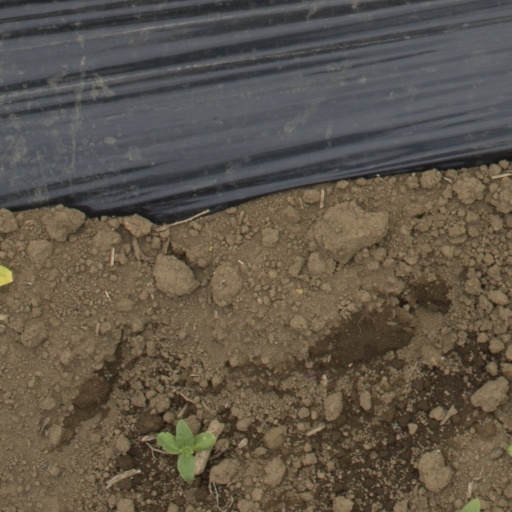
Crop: Jerusalem artichoke